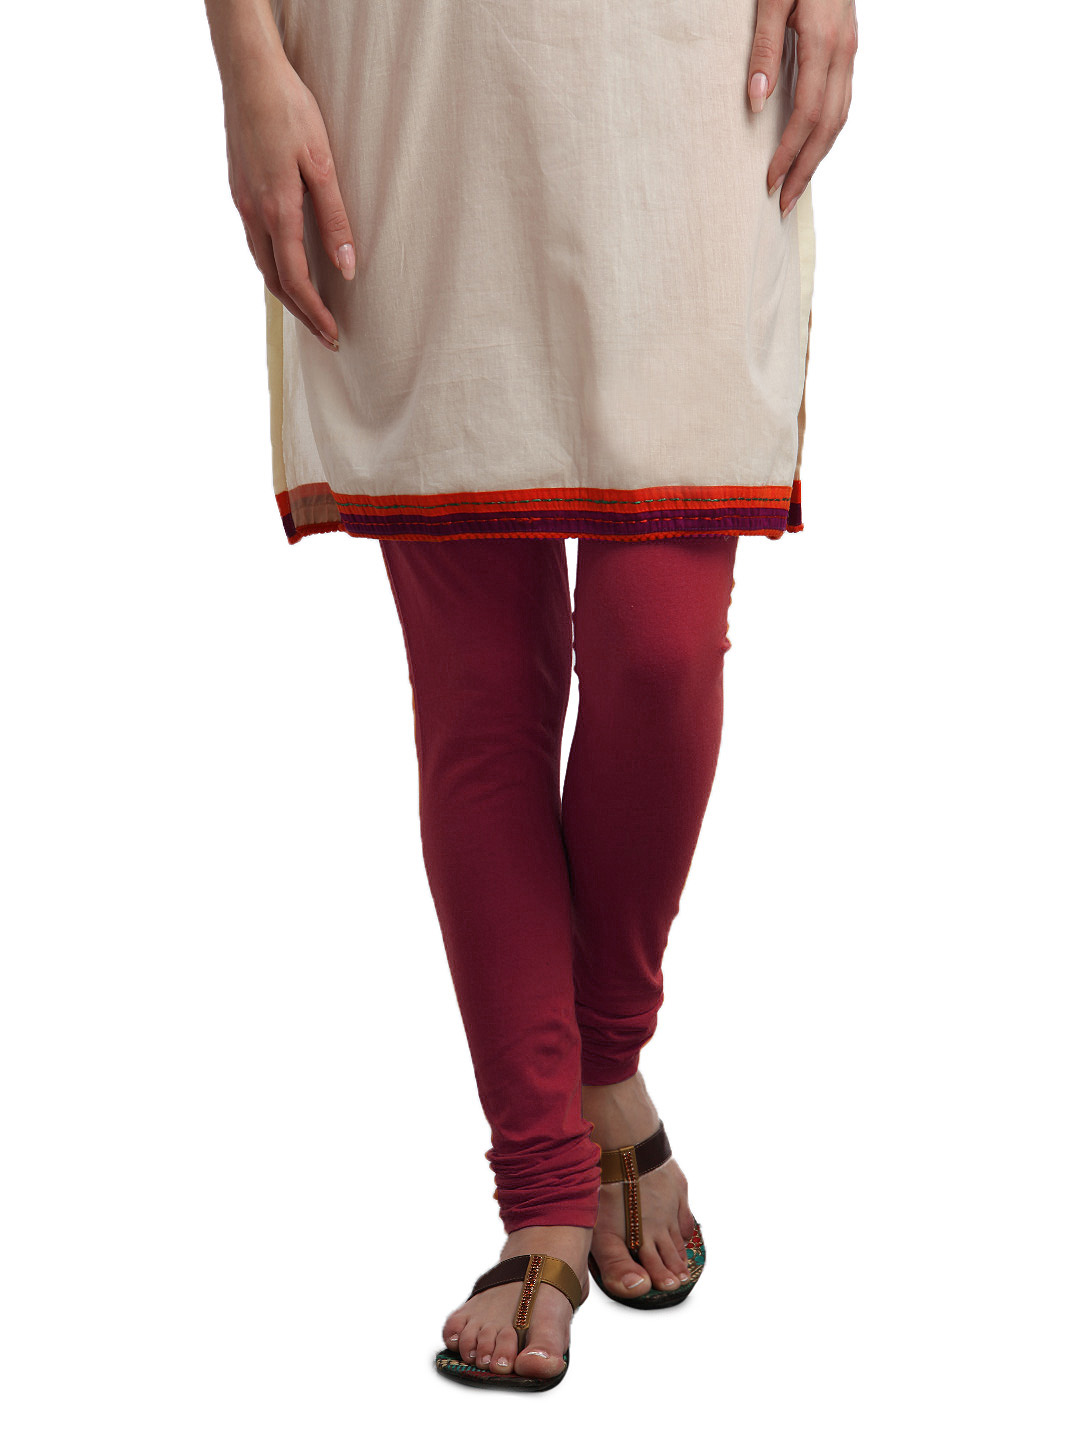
Aurelia Women Red Leggings
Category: Apparel / Bottomwear / Leggings
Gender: Women
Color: Red
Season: Summer 2012
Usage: Ethnic